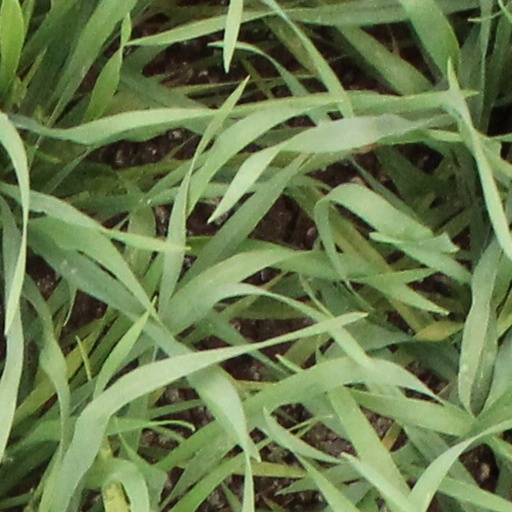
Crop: wheat